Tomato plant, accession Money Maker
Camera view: vertical (180 deg); turntable rotation: 270 degrees
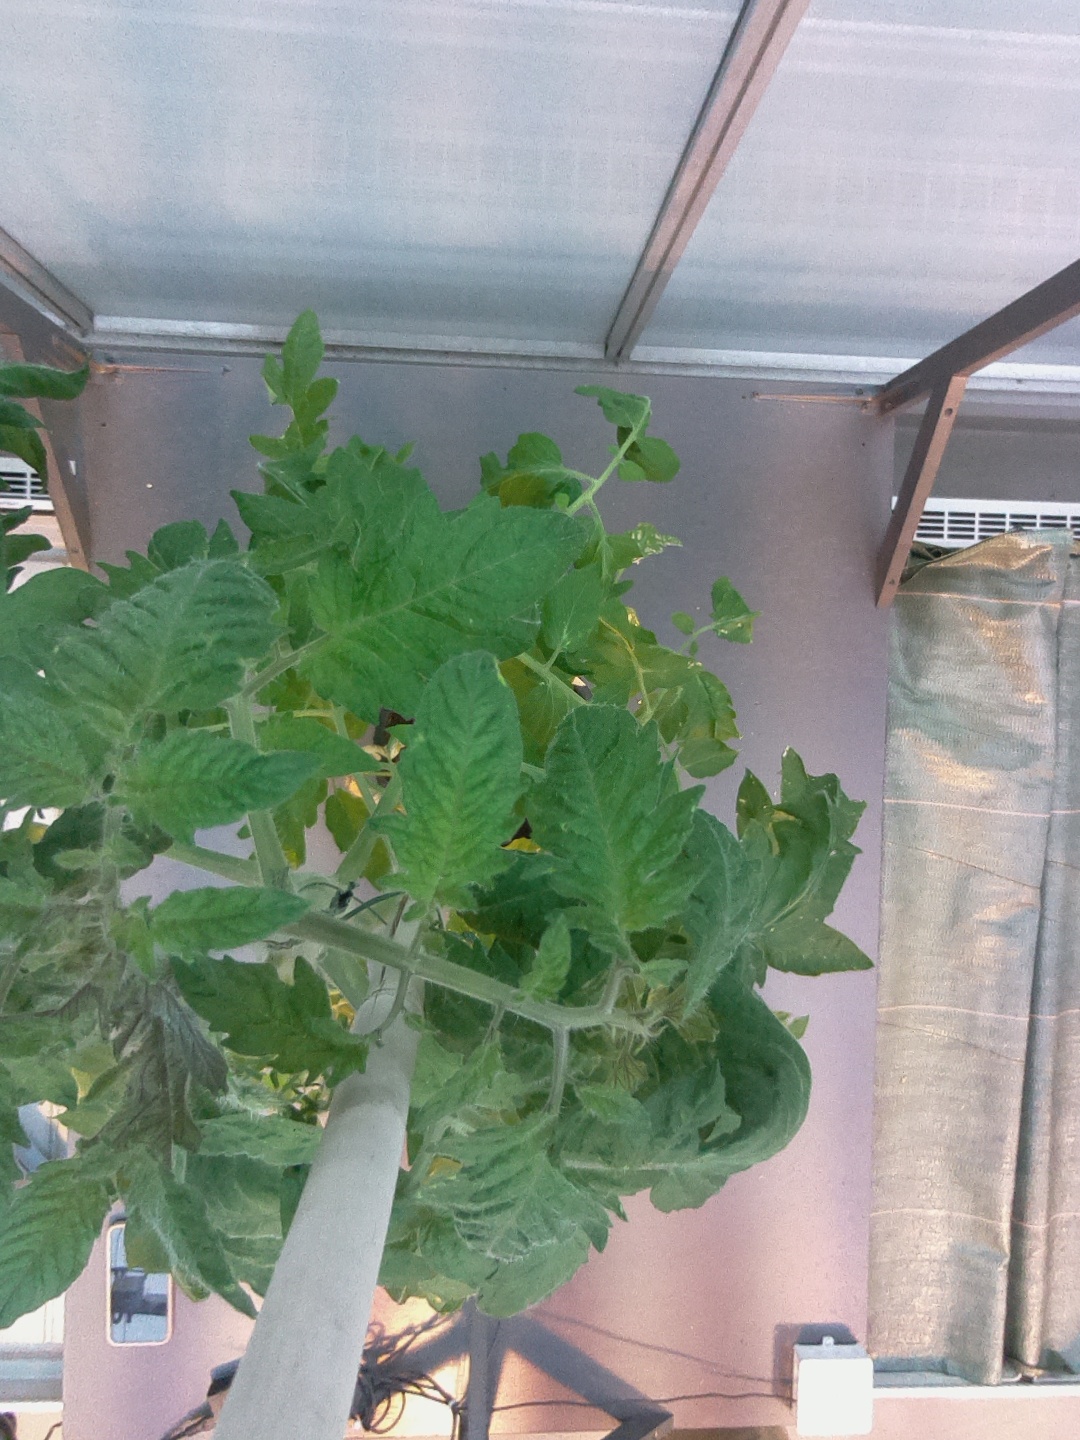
BBCH growth stage 63: 30%-40% of flowers open